Viaduct

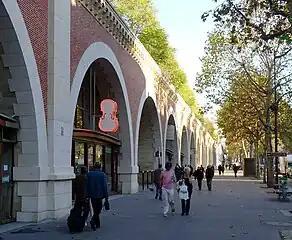
The Viaduc des Arts, Paris, France

Where a viaduct is built across land rather than water, the space below the arches may be used for businesses such as car parking, vehicle repairs, light industry, bars and nightclubs. In the United Kingdom, many railway lines in urban areas have been constructed on viaducts, and so the infrastructure owner Network Rail has an extensive property portfolio in arches under viaducts. In Berlin the space under the arches of elevated subway lines (S-Bahn) is used for several different purposes, including small eateries or bars.